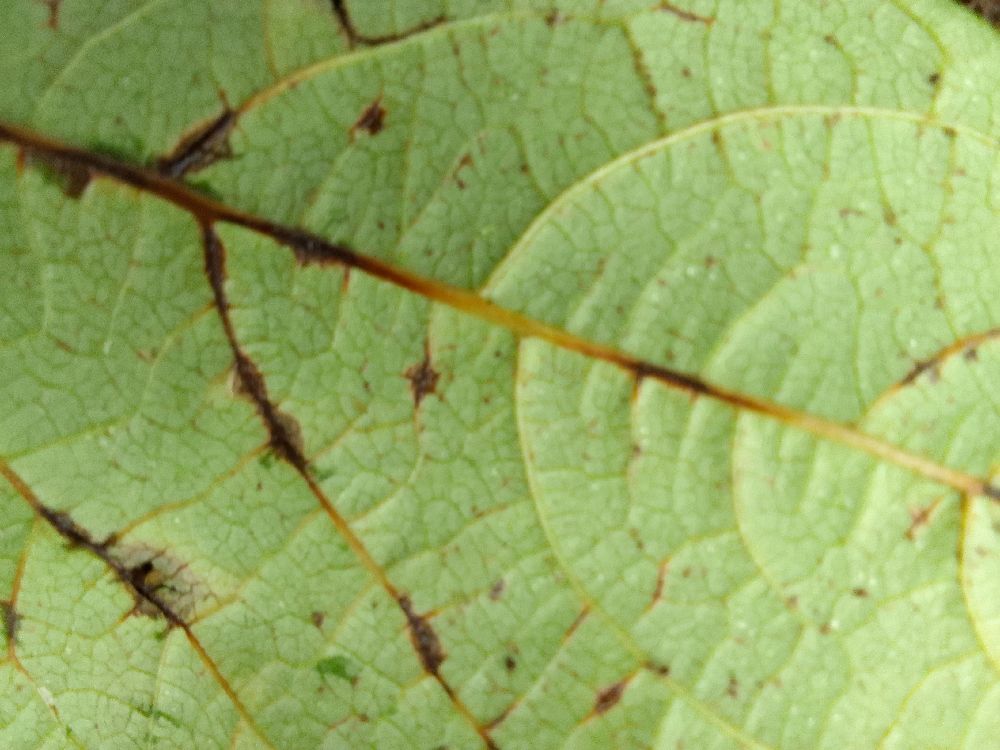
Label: anthracnose